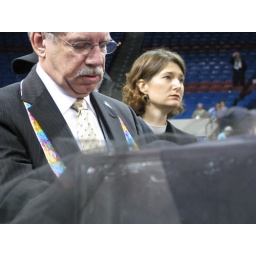
Delegates lay black squares on the shrouded table to signify that the body is broken by the votes from the previous day.